List of artistic depictions of Sheikh Mujibur Rahman

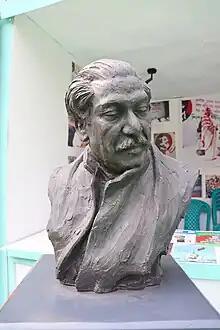
A bust of Sheikh Mujibur Rahman at the Ekushey Book Fair

The first artificial satellite launched by Bangladesh "Bangabandhu-1" has been named after Sheikh Mujibur Rahman. Longest Bridge of Bangladesh Yamuna Multi-purpose Bridge has been renamed as “Bangabandhu Bridge”. Also, in 1998 AD, the national stadium of Bangladesh located in Gulistan, "Dhaka Stadium", was renamed as Bangabandhu Stadium. In 2009, China-Bangladesh Friendship Conference Center located at Agargaon, Sher Bangla Nagar, Dhaka was renamed as "Bangabandhu International Conference Center". In 2004, the name of "Bhasani Novo Theatre" was changed to "Bangabandhu Sheikh Mujibur Rahman Novo Theatre".